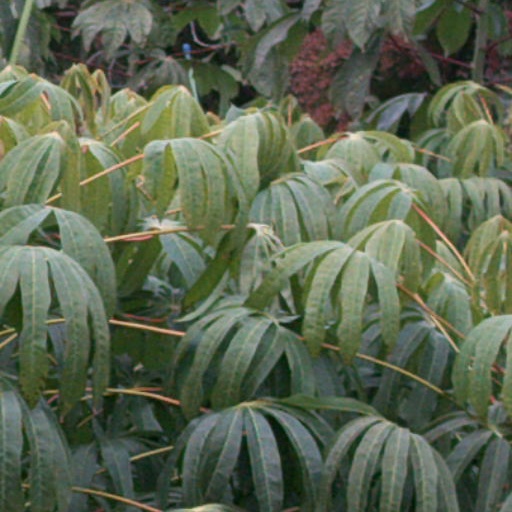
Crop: cassava